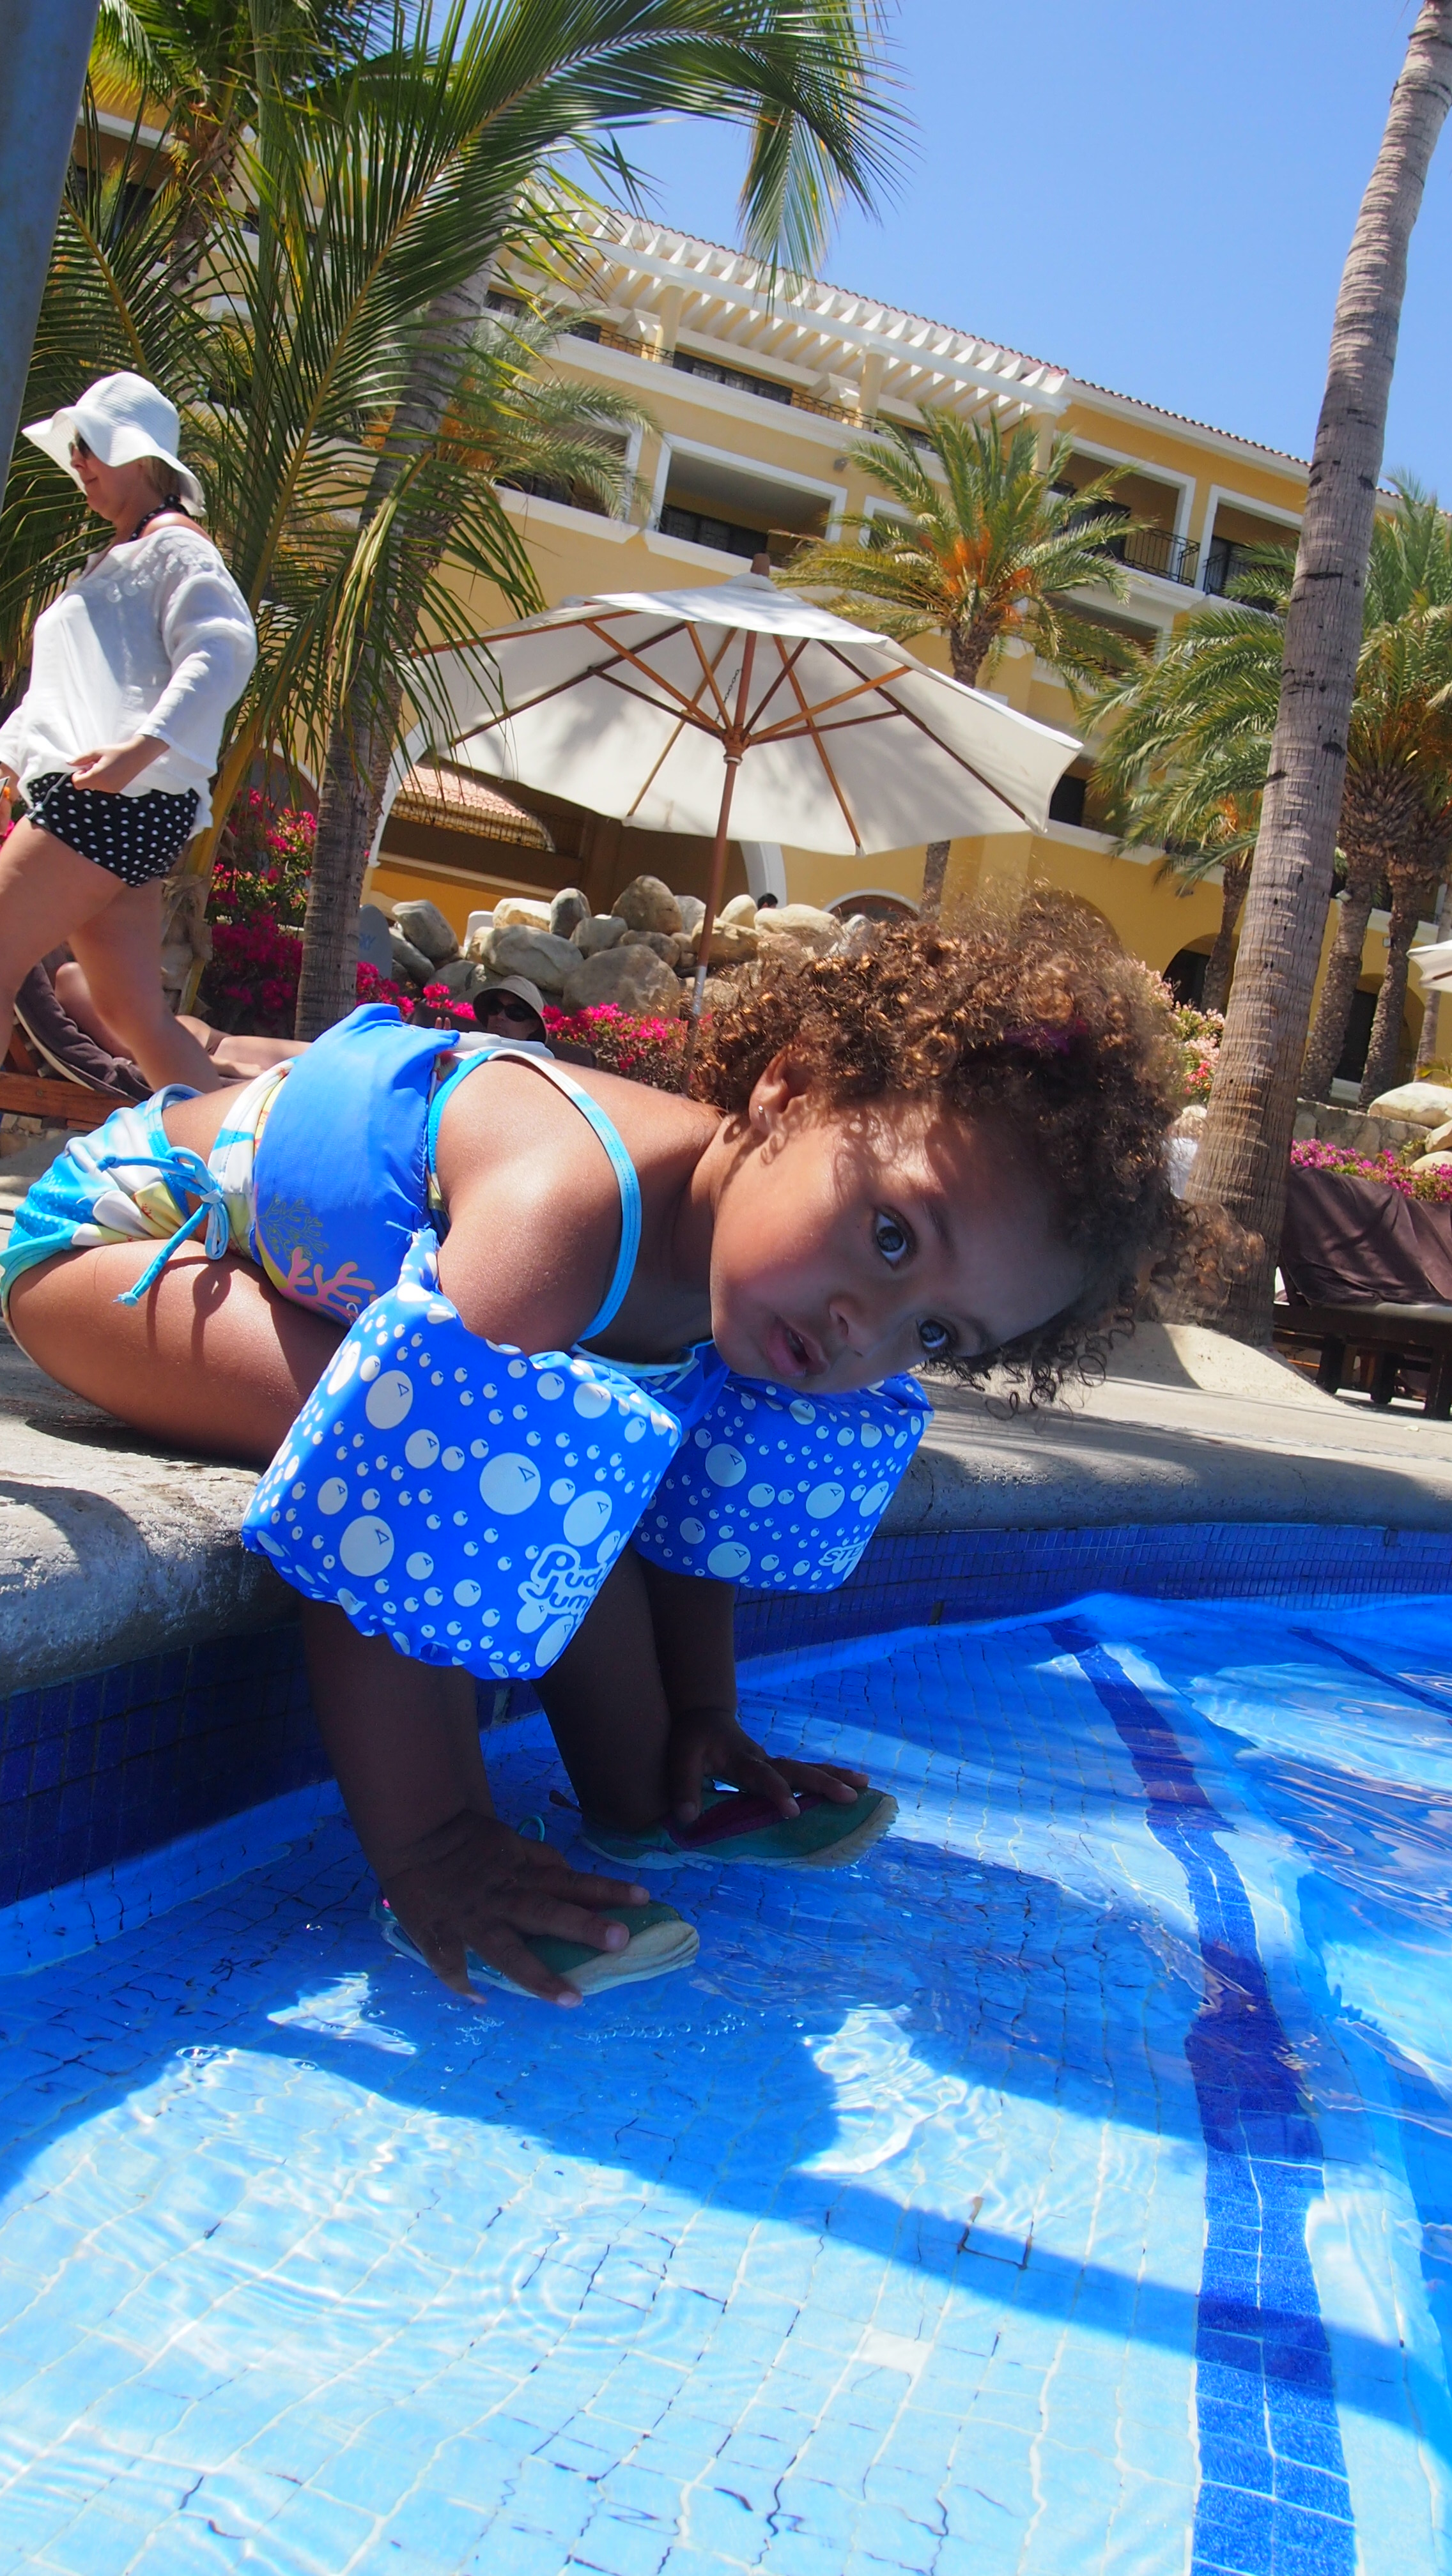
beach, water, sand, play, kid, vacation, recreation, amusement park, swimming pool, park, child, trip, leisure, family, kids, creativecommons, fun, san, resort, mexico, water park, los, dreamsresortspa, cabos, cabo, lucas